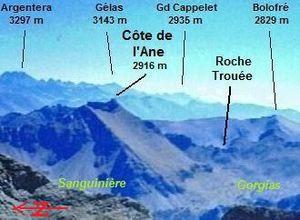
Vue légendée du chaînon de la Pointe de la Côte de l'Ane (2916 m) dans les Alpes Maritimes (06 - FRANCE). Photographie prise le 22/08/2006 depuis le Mont Pelat (3050m) situé à l'est.
La pointe de la Côte de l'Âne est un sommet culminant à 2 916 mètres d'altitude et faisant partie du secteur alpin des Alpes maritimes. Ce sommet est situé au nord-ouest du département des Alpes-Maritimes en limite des communes d'Entraunes au sud-ouest et de Saint-Dalmas-le-Selvage au nord-est.